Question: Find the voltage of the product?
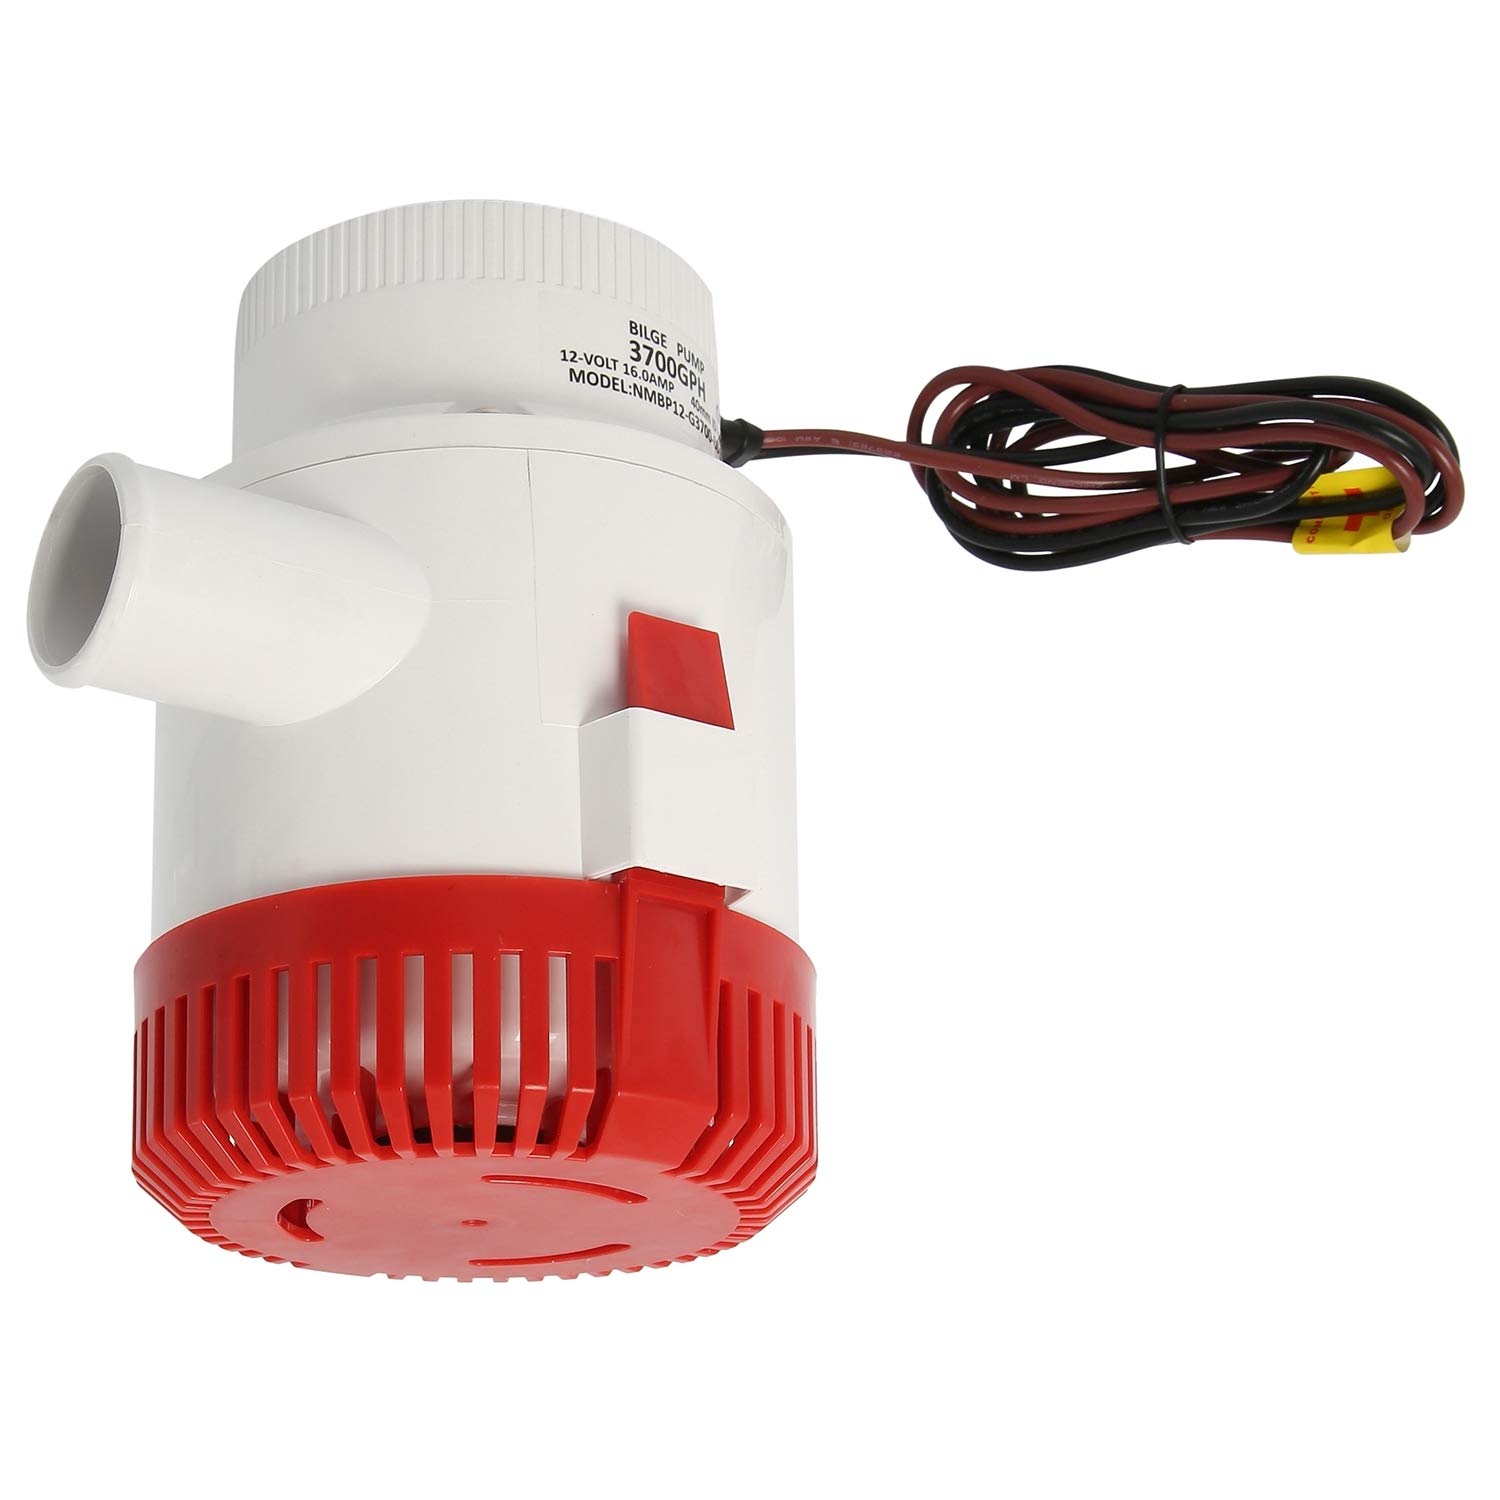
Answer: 12.0 volt